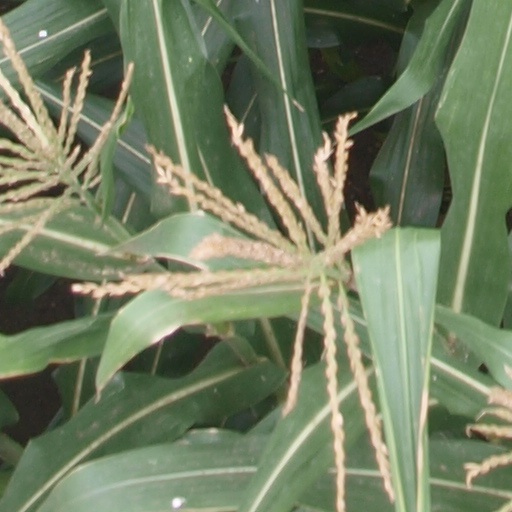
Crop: maize; corn